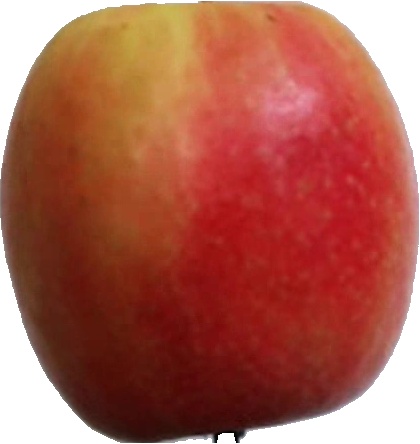
Label: apple_pink_lady_1